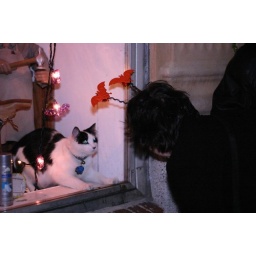
A Salem Halloween reveler was having fun with the cat who lives in the shoe repair store.